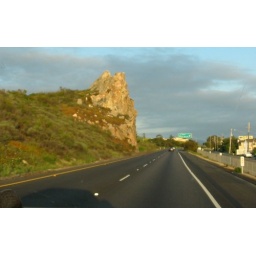
Large rock in the middle of the highway